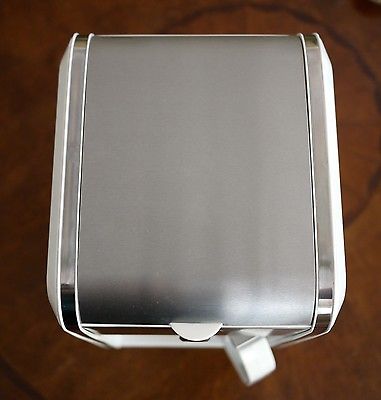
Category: coffee maker